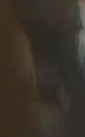
Face region: eyes (orbital_tightening_and_eye_area)
Pain indicator: obviously_present